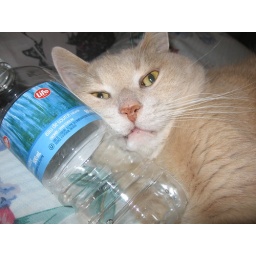
All the hot weather we are having around here I just need my water bottle close by.....